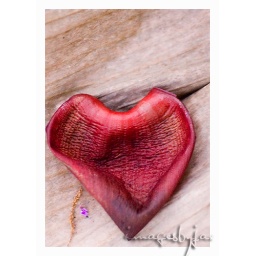
found this on the ground beneath a banana tree.